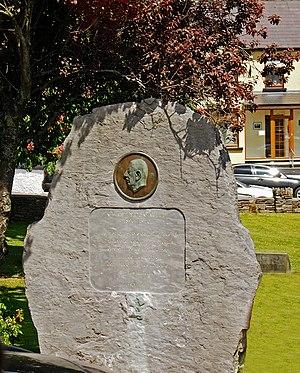
Sneem est un village situé dans la péninsule d'Iveragh, dans le comté de Kerry, en Irlande.